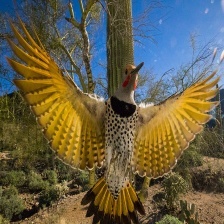
Species: GILDED FLICKER
Scientific name: COLAPTES AURATUS